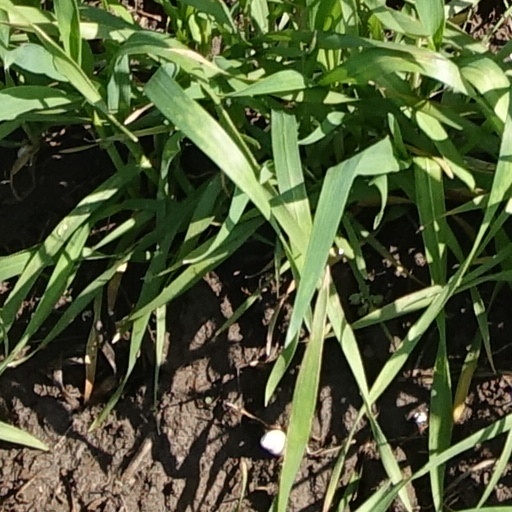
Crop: wheat